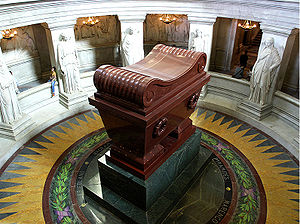
Napoleon 1. af Frankrig / Napoleons liv & levned / St. Helena og Wienerkongressen 1815
Napoleons grav i Invalide-kirken i Paris.
Napoléon Bonaparte var Frankrigs førstekonsul fra 1799 og var franskmændenes kejser under navnet Napoléon I fra den 18. maj 1804 – 11. april 1814 og igen 20. marts – 22. juni 1815. Han erobrede, og regerede det meste af det vestlige og centrale Europa.